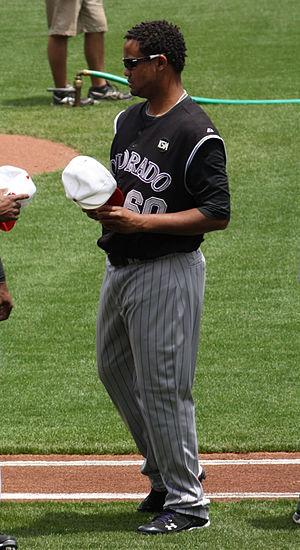
Manuel Corpas est un lanceur de relève droitier qui joue dans la Ligue majeure de baseball de 2006 à 2013.